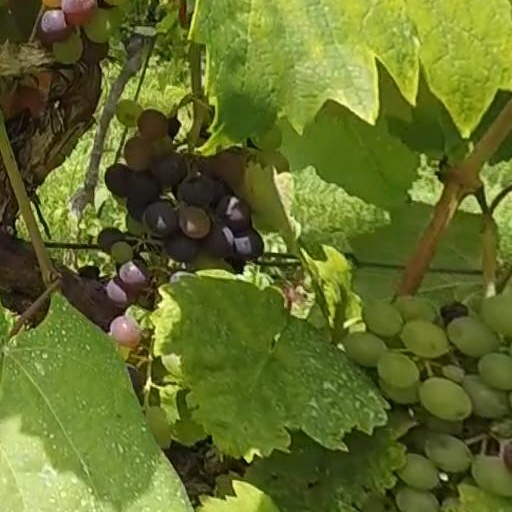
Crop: grape